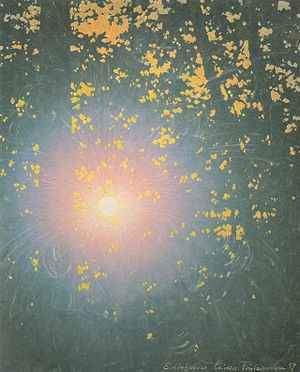
Valdemar Schønheyder Møller
Fontainebleau fra 1897
Valdemar Christian Schønheyder Møller var en dansk maler.